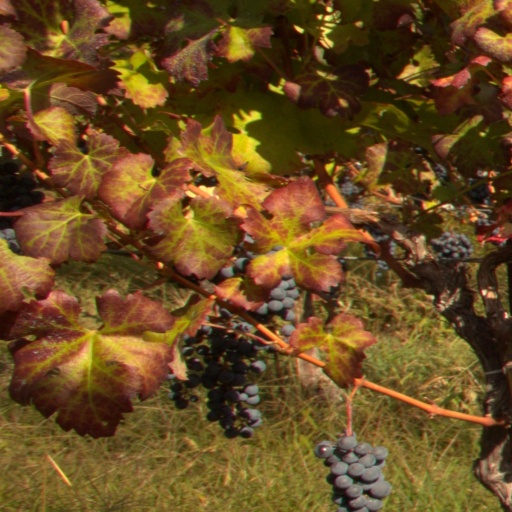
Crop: grape